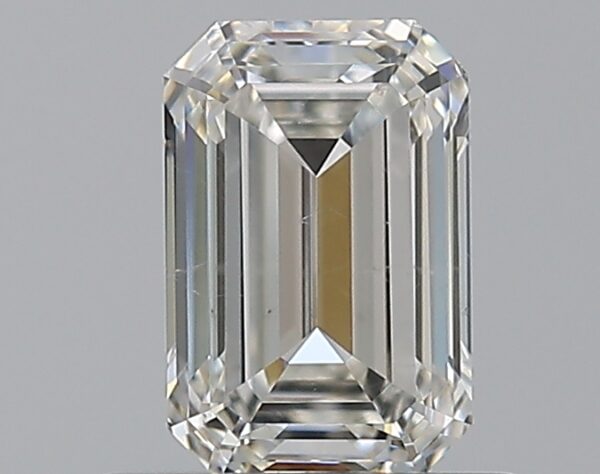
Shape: emerald
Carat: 0.72
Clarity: SI1
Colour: H
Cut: EX
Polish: EX
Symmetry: VG
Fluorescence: N
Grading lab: GIA
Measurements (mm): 6.22 x 4.11 x 2.72